Archie Christie

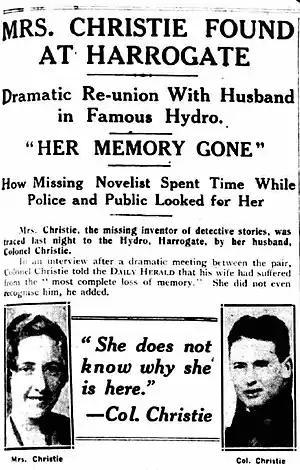
Headline about Agatha's discovery 1926.

Christie left the military and took a job in the Imperial and Foreign Corporation. He remained there until 1922 when he was offered a position by his father's former colleague Major Ernest Belcher as financial adviser in the British Empire Exhibition Tour. The purpose of the tour was to promote the forthcoming British Empire Exhibition, which was to be held at Wembley in 1924 and 1925. The tour departed in January 1922 and returned 10 months later. During this time, Christie and Agatha visited many places around the world and came to know Major Ernest Belcher, who led the tour and organised many parts of the Wembley Exhibition.